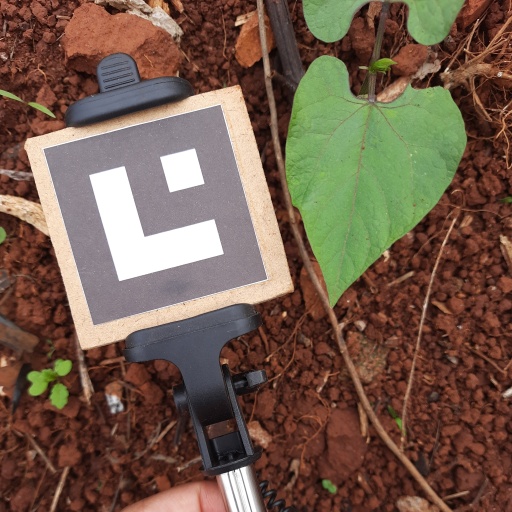
Observations: flat surface, eating holes in the edge, with soild dust, under shade